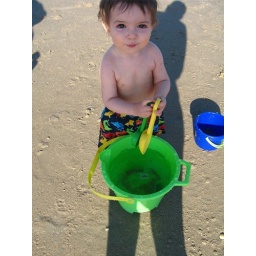
Joshua had fun playing in the sand and water with his new bucket and spade.